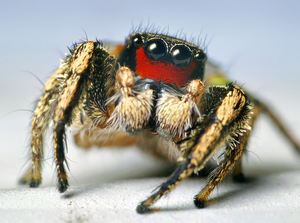
Habronattus coecatus est une espèce d'araignées aranéomorphes de la famille des Salticidae.
Habronattus est un genre d'araignées aranéomorphes de la famille des Salticidae.